Tove Lo

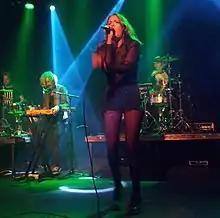
Lo performing at the Tavastia Club in Helsinki in 2014

Lo was also featured on Swedish DJ Alesso's single "Heroes (We Could Be)" from his debut album, "Forever". It was a commercial success, peaking at number five in Sweden, number six in the United Kingdom and number thirty-one on the US "Billboard" Hot 100. Lo served as the opening act for the third leg of American singer Katy Perry's Prismatic World Tour in November 2014. She wrote, produced and recorded the song "Scream My Name" for released that month. In late 2014, the singer was signed to Max Martin's songwriting collective Wolf Cousins. The 2014 album releases of Cher Lloyd's "Sorry I'm Late", Lea Michele's "Louder", and Zara Larsson's "1" featured tracks co-written by Lo. She also co-wrote "What Are You Waiting For?" by The Saturdays. In December 2014, Lo announced she was taking time off to undergo surgery on her vocal cords which had developed cysts. The surgery took place successfully on 3 January 2015.